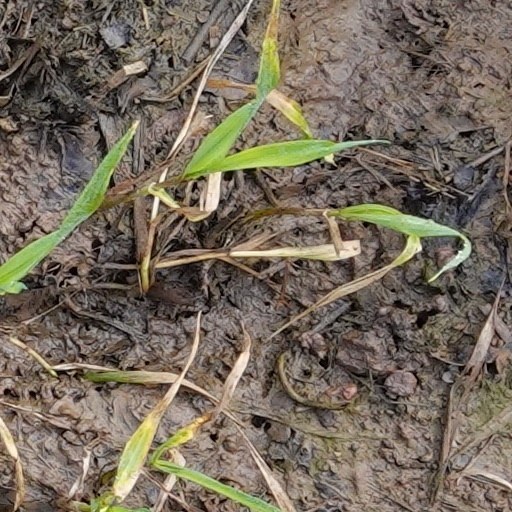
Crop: wheat